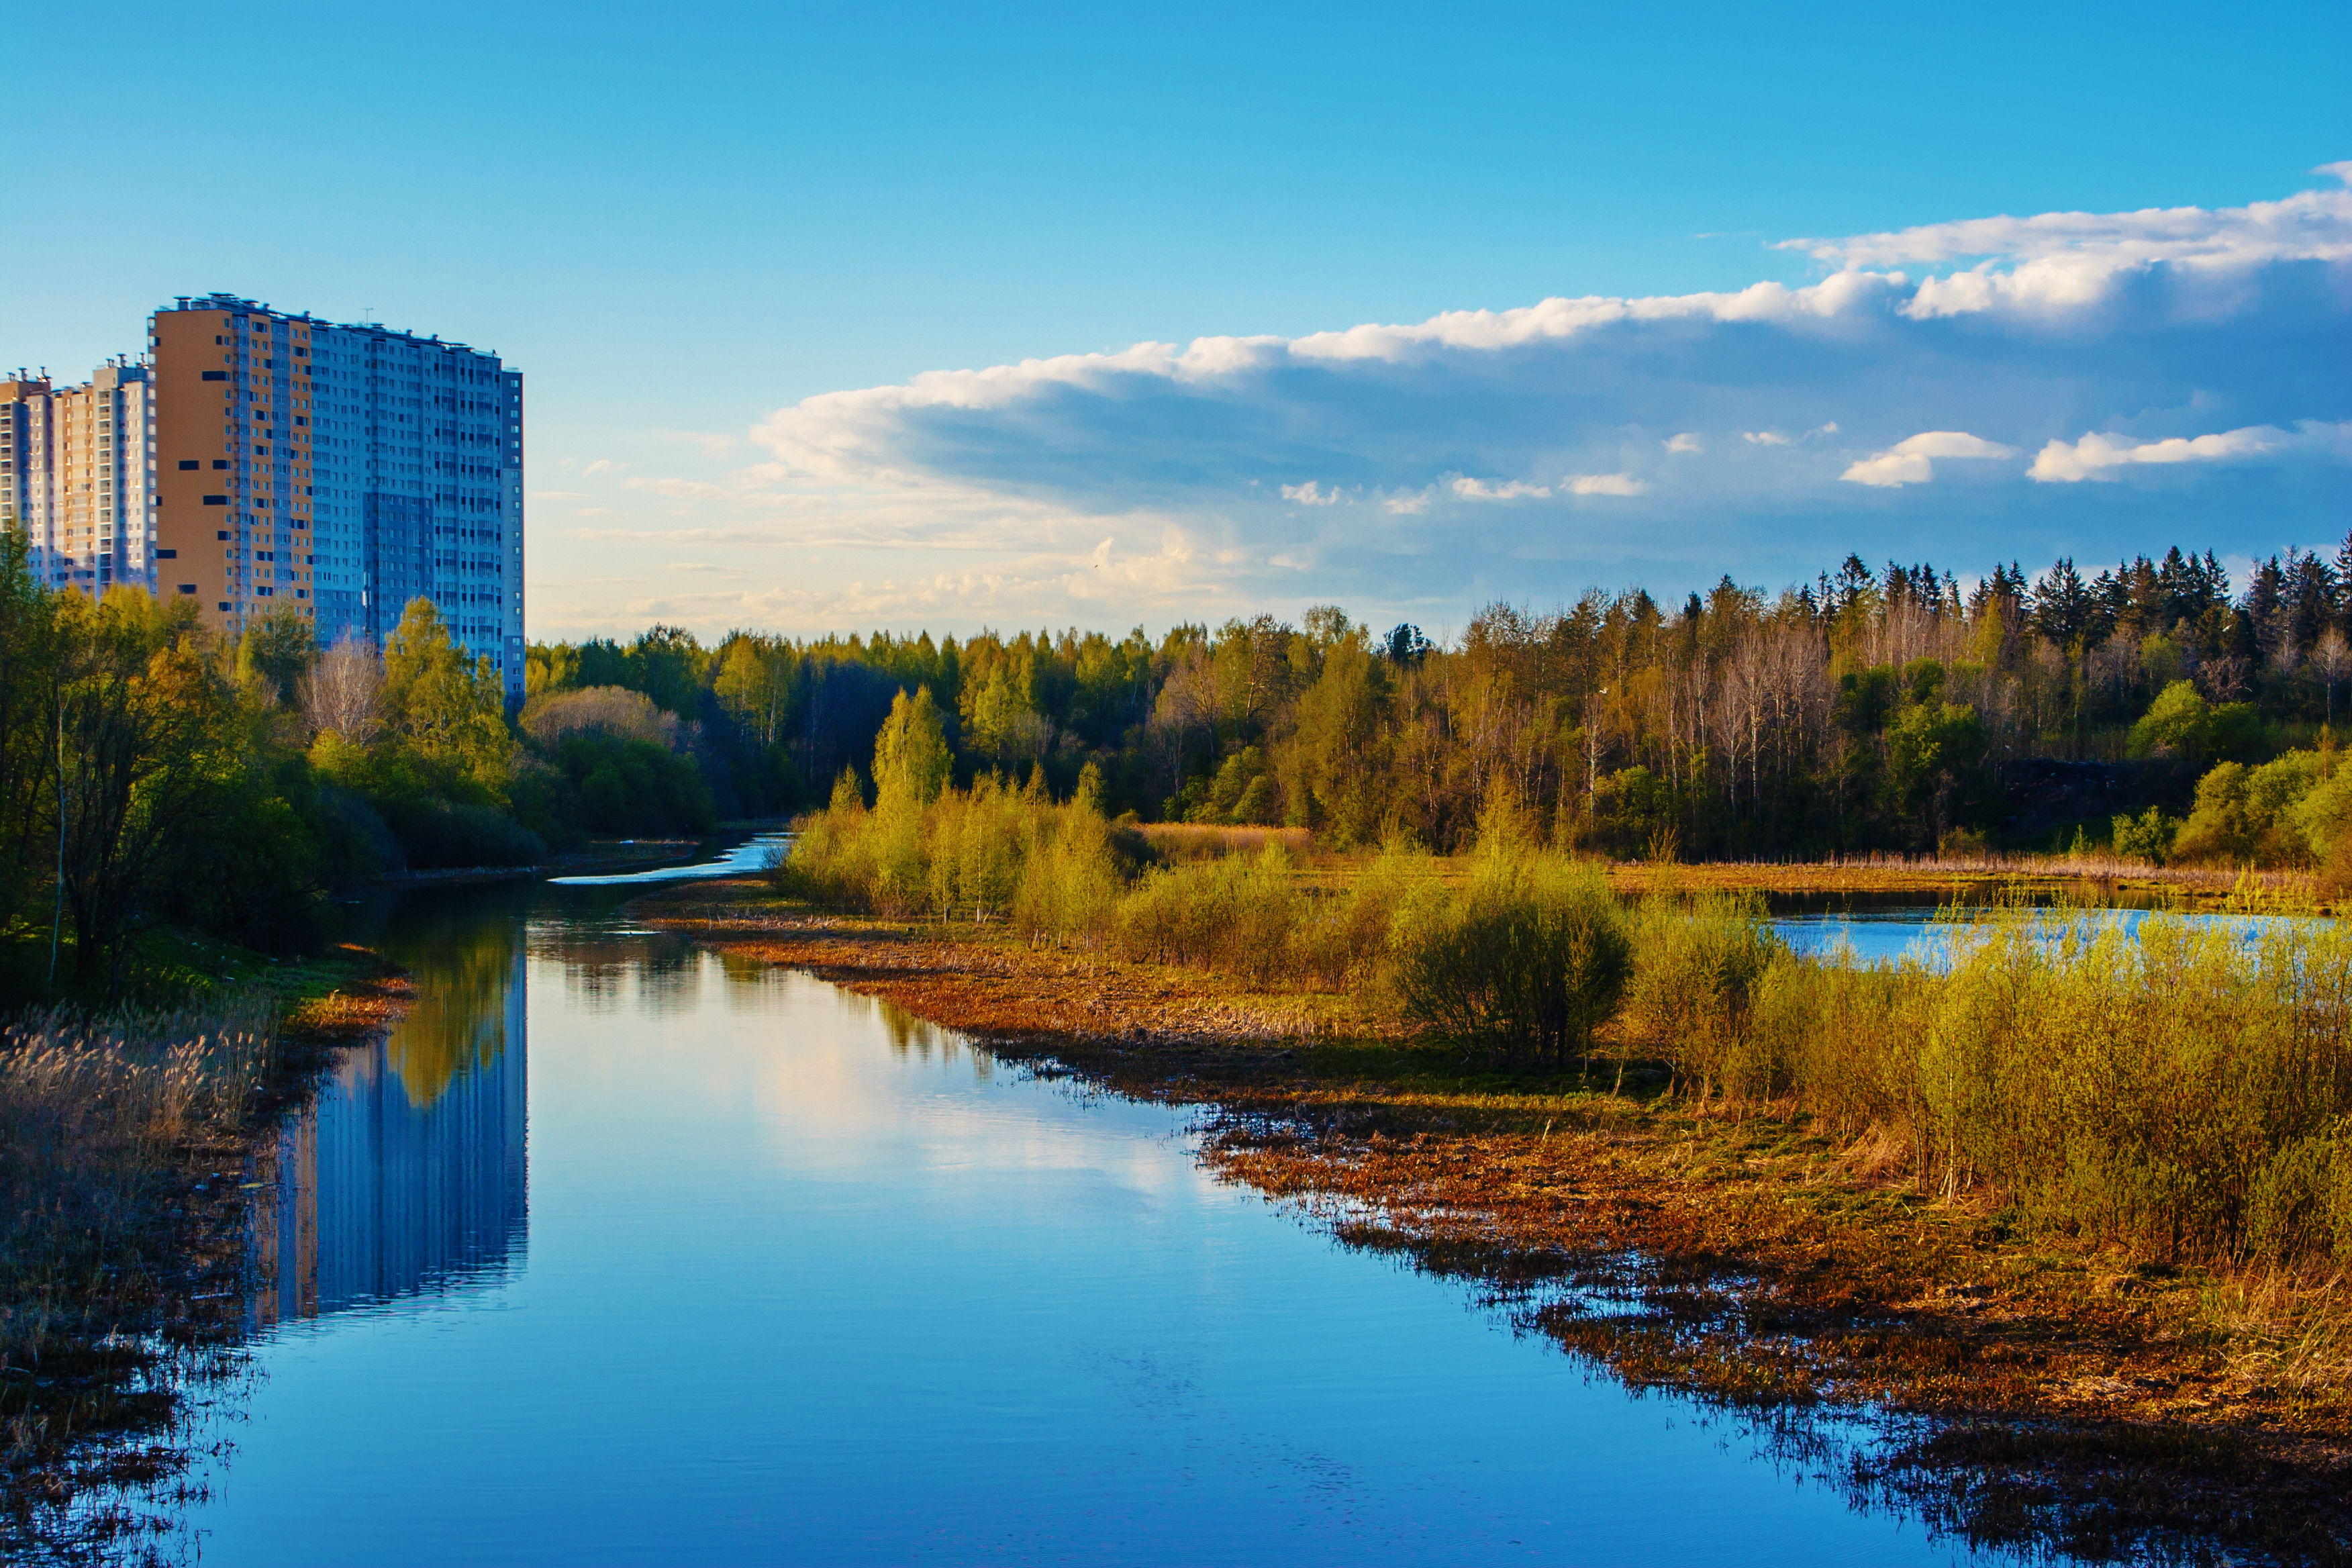
images, water, sky, cloud, plant, water resources, building, natural landscape, fluvial landforms of streams, tree, sunlight, skyscraper, lake, watercourse, grass, bank, lacustrine plain, landscape, horizon, larch, riparian zone, wetland, forest, symmetry, tower block, reservoir, reflection, lake district, city, channel, evening, nature reserve, stream, condominium, loch, wildlife, floodplain, pond, temperate broadleaf and mixed forest, riparian forest, autumn, inlet, marsh, canal, bayou, winter, tarn, creek